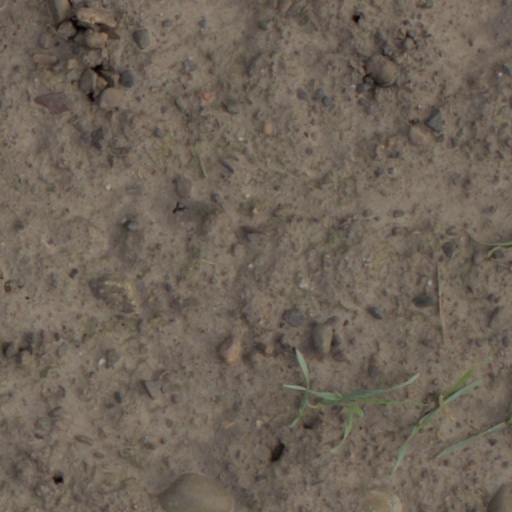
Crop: wheat